Helge von Knorring

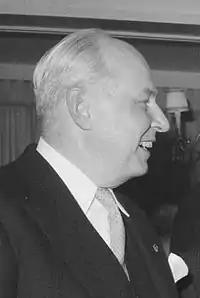
Helge von Knorring (1961)

Helge von Knorring (17 March 1897 Orivesi – 1985) was a Finnish diplomat. He served as Chargé d'affaires in Pretoria from 1949 to 1952, as Envoy to Beijing in 1952 and 1953 and Ambassador to Bern from 1953 to 1956. He was Head of the Protocol Department of the Ministry for Foreign Affairs and as rapporteur for Foreign Ministry ambassadors, he worked from 1956 to 1959; he also served as ambassador to Lisbon and The Hague from 1959 to 1964.